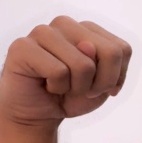
ASL sign: N